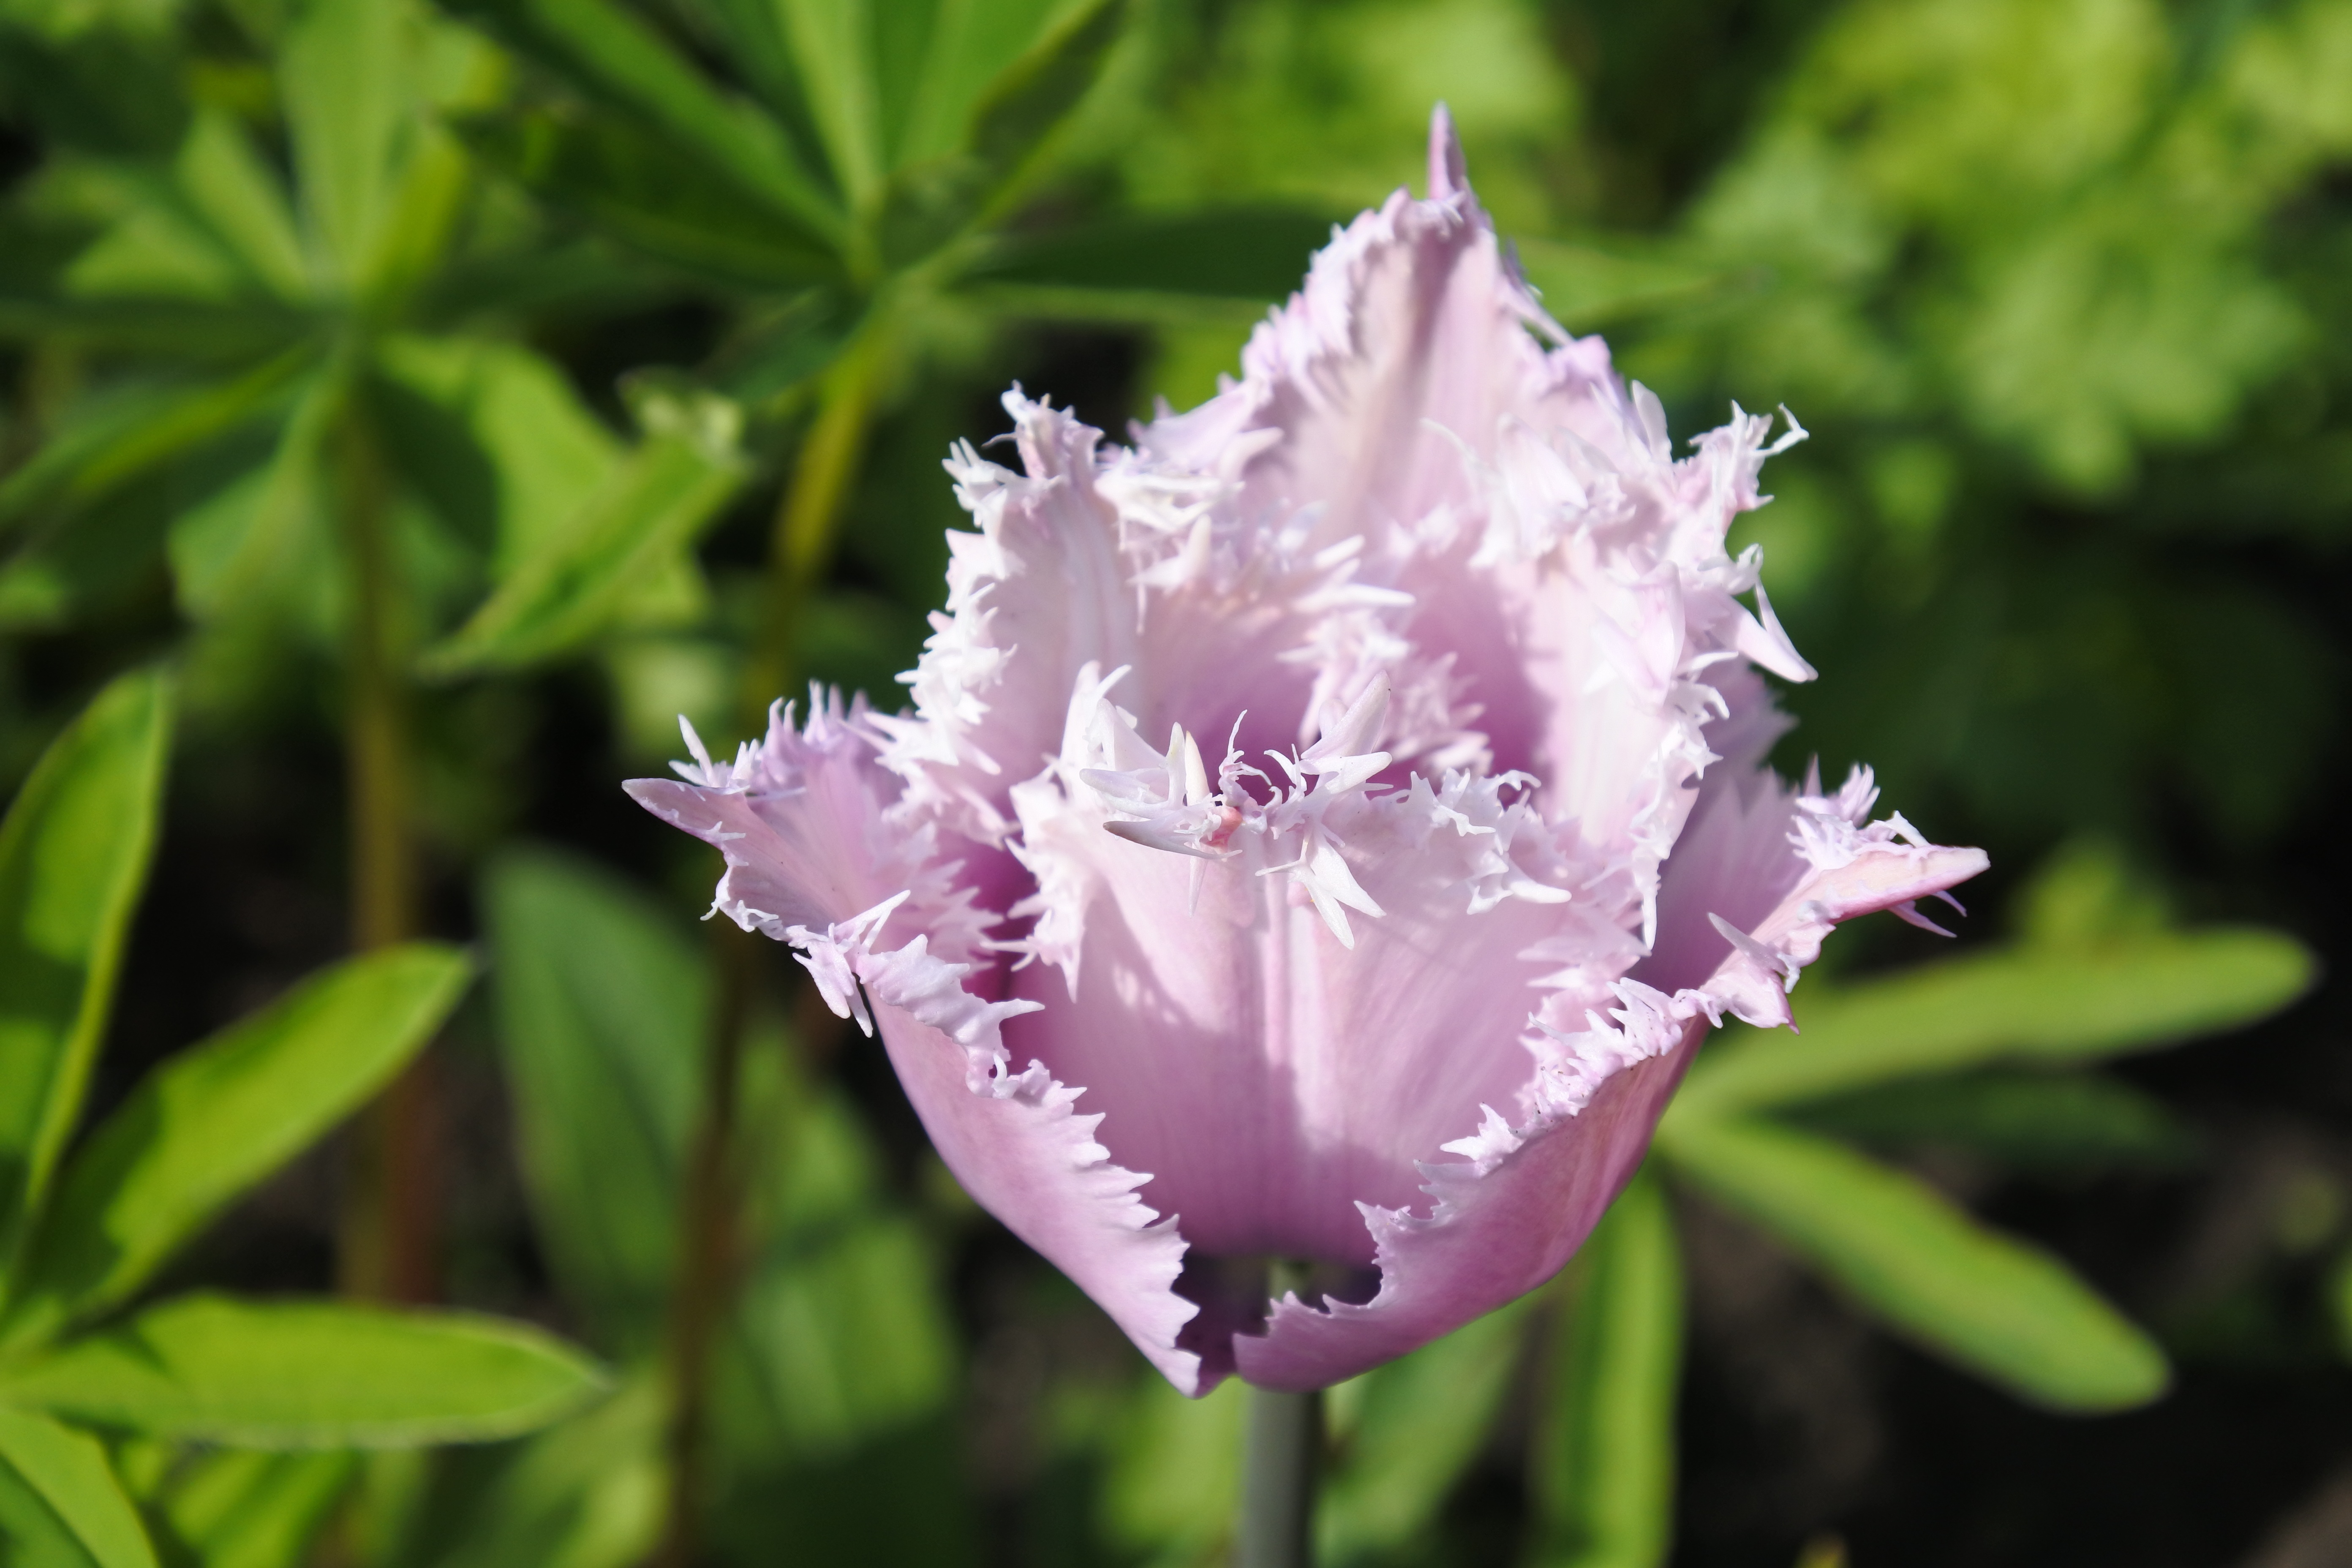
nature, grass, plant, flower, purple, petal, summer, tulip, spring, pink, wildflower, flowers, flower bed, beauty, dacha, greens, flowering plant, lily family, herbaceous plant, annual plant, plant stem